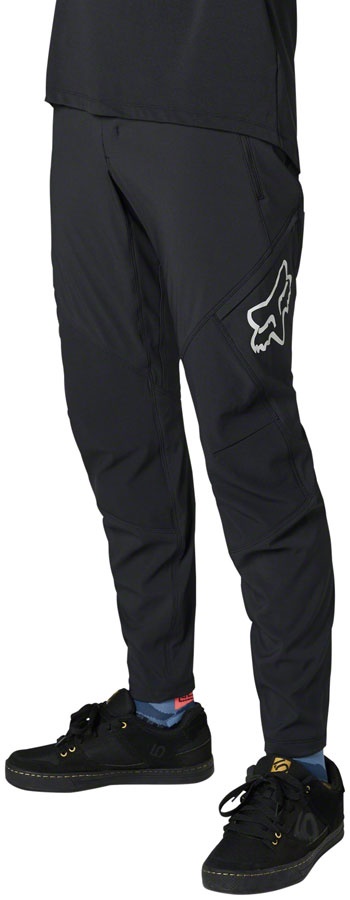
Fox Racing Defend Pant - Black Men's Size 34
Defend Pant Brand: Fox Racing Model: H3067 Length: 11.87 Width: 9.59 Height: 1.43 Weight lb: 1.20 Part Number: 27431-00134 Barcode: 191972502637
Brand: Fox Racing
Category: Sporting Goods > Outdoor Recreation > Cycling